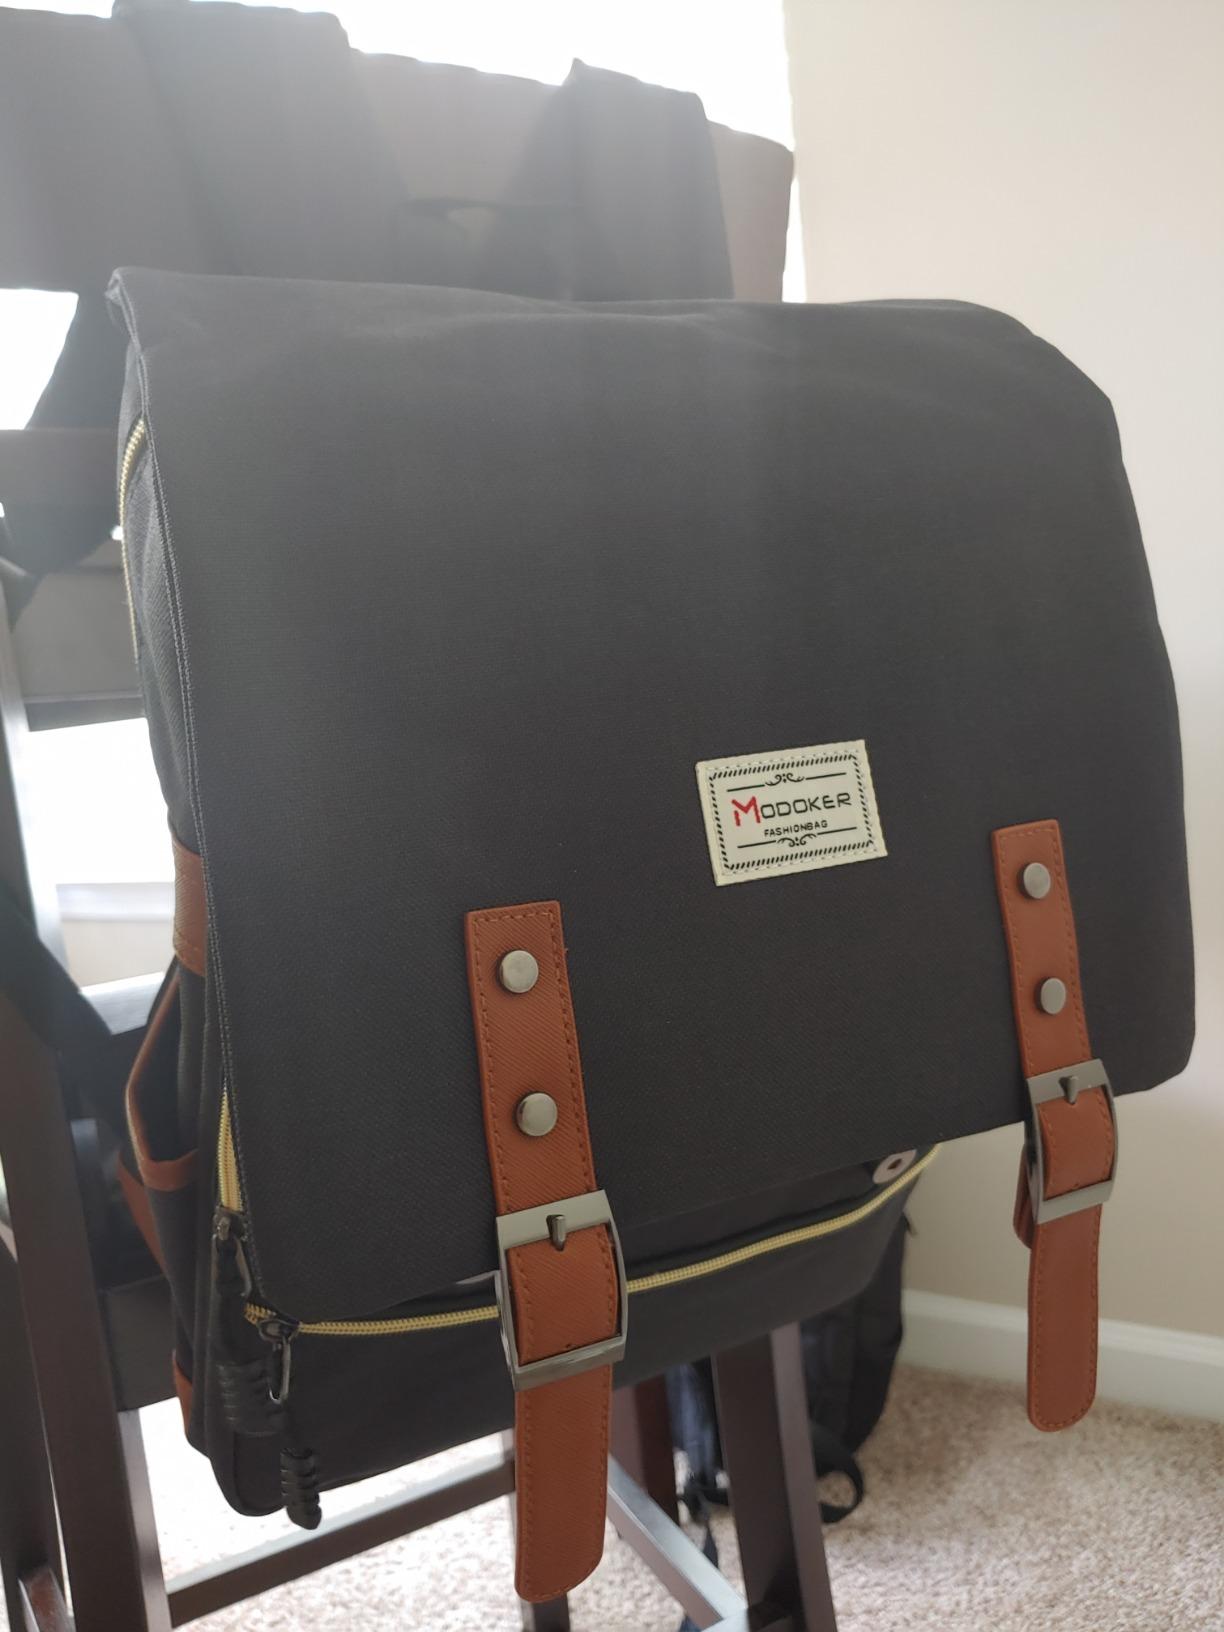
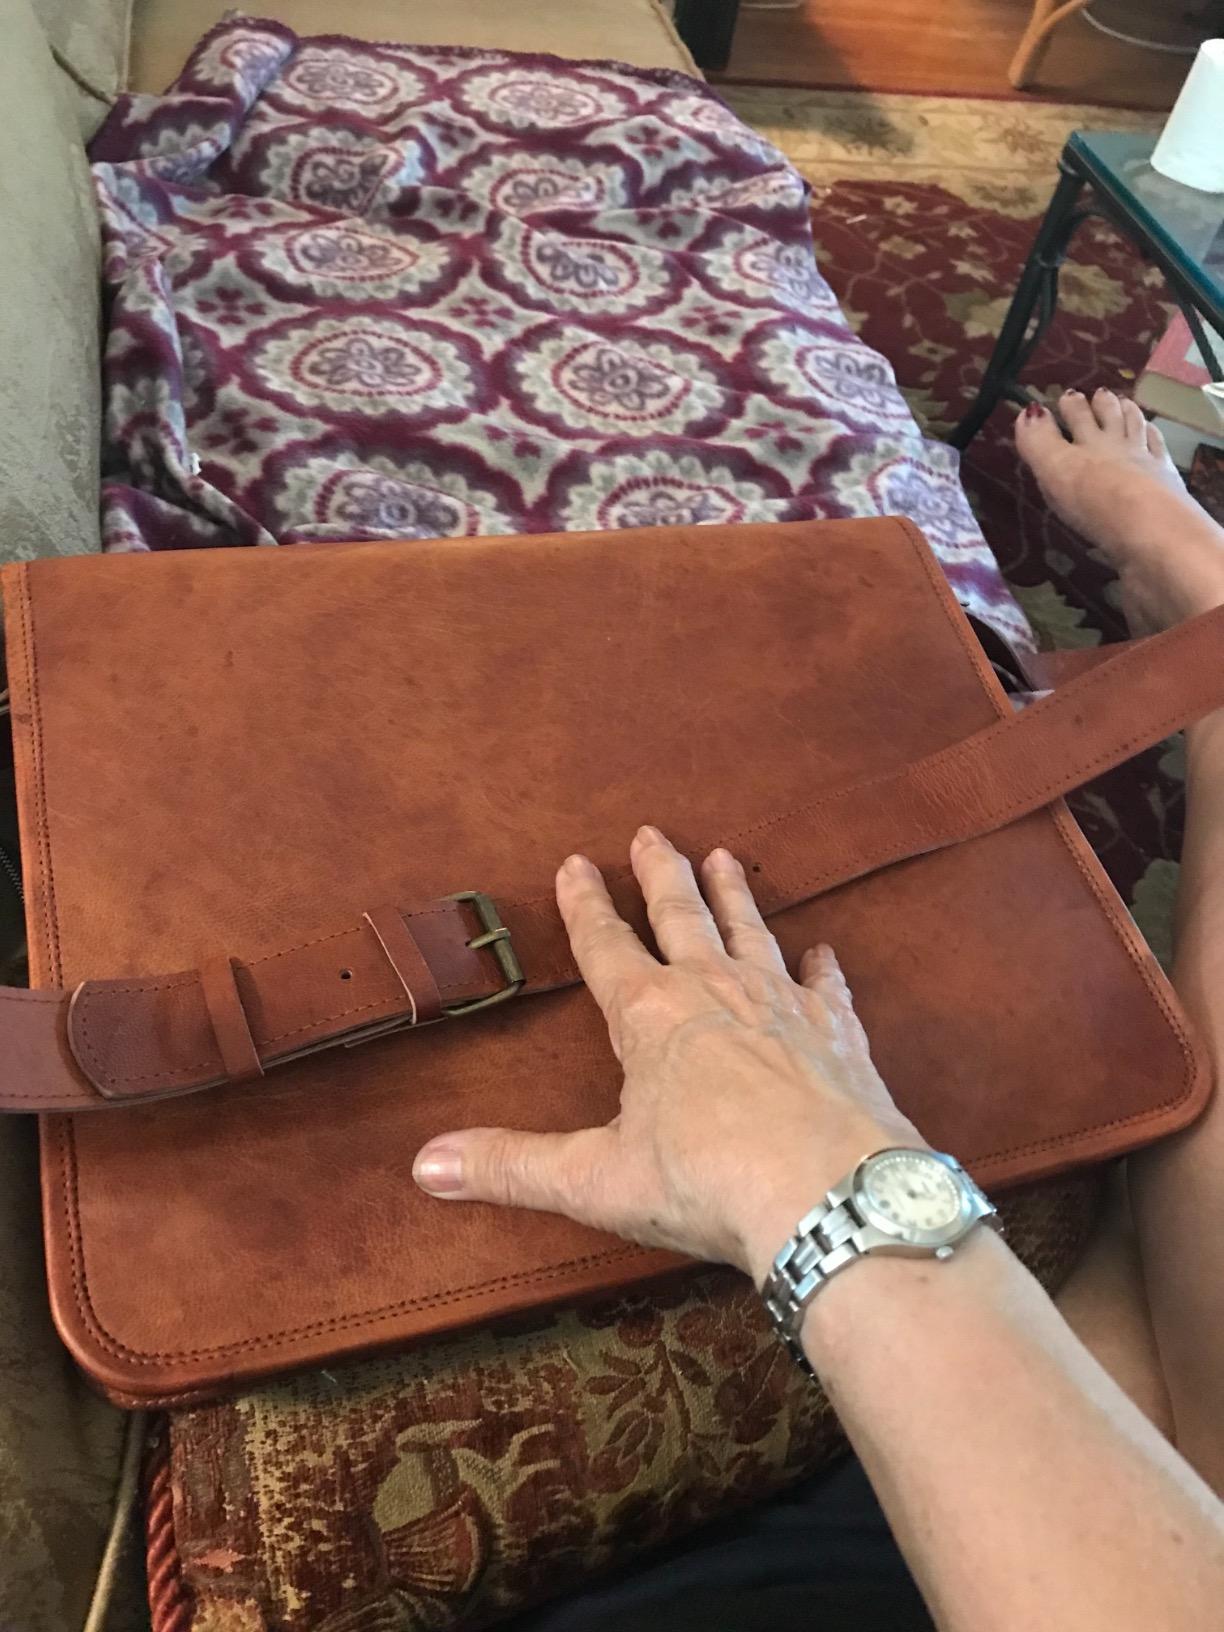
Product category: bag
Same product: no